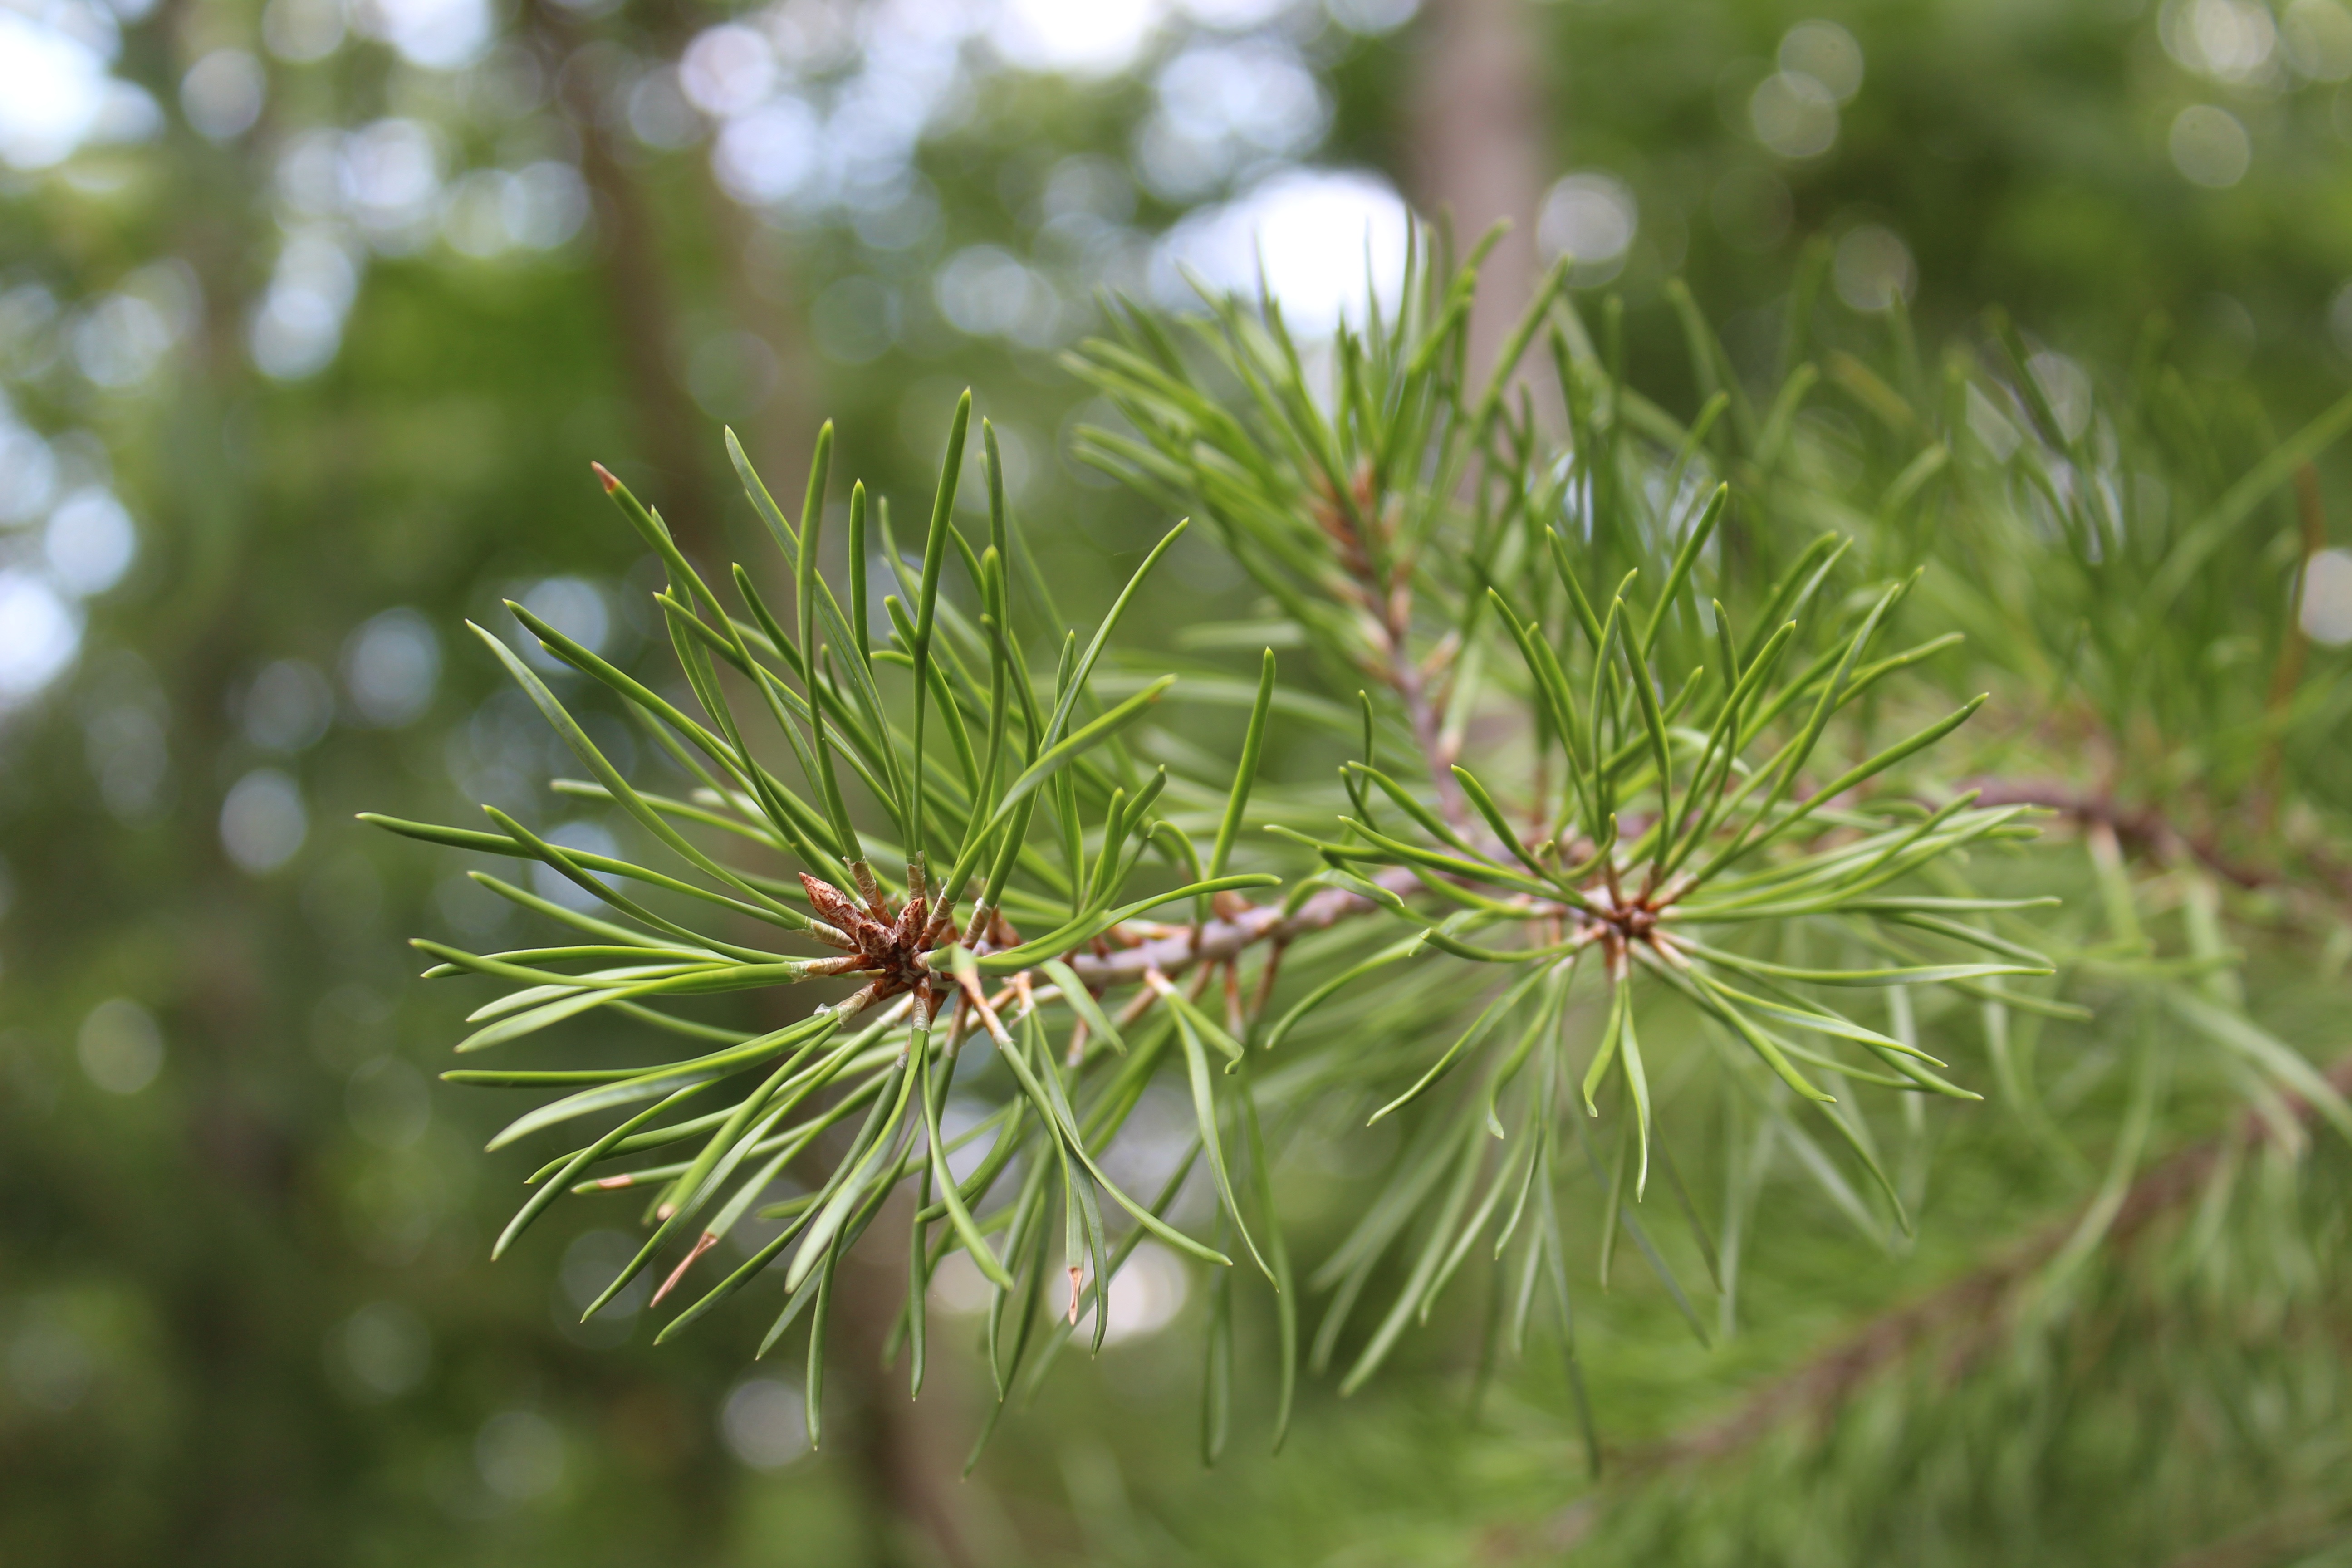
tree, grass, branch, plant, leaf, flower, evergreen, botany, fir, flora, twig, wildflower, conifer, spruce, shrub, larch, flowering plant, woody plant, land plant